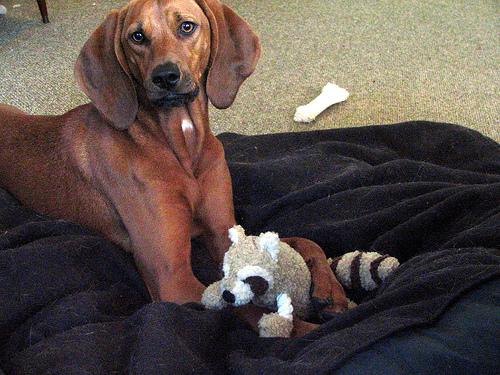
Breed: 207-n000045-redbone